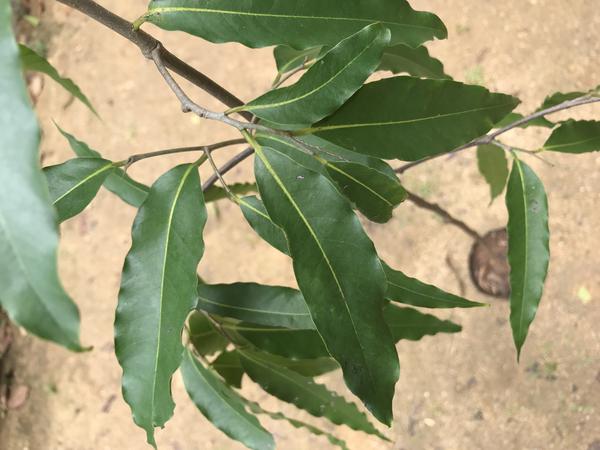
Plant: Ashoka